St. John's Missionary Baptist Church

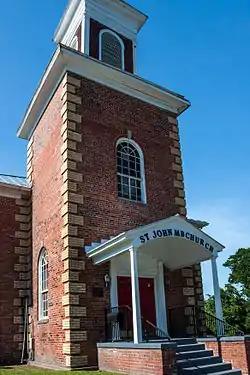

St. John's Missionary Baptist Church is a historic African-American Baptist church at 1130 Walt Bellamy Drive in New Bern, Craven County, North Carolina, United States. It was built in 1926, and is a rectangular brick church building on a raised basement in the Classical Revival style. It features a three-stage central entrance tower. It is believed to be the oldest black Baptist congregation in New Bern.